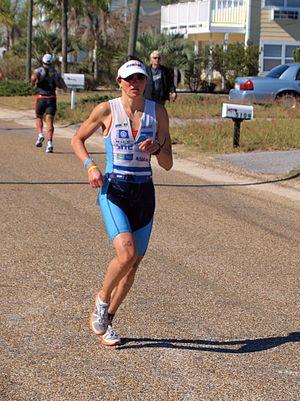
Jeanne Collonge Ironman Floride 2010